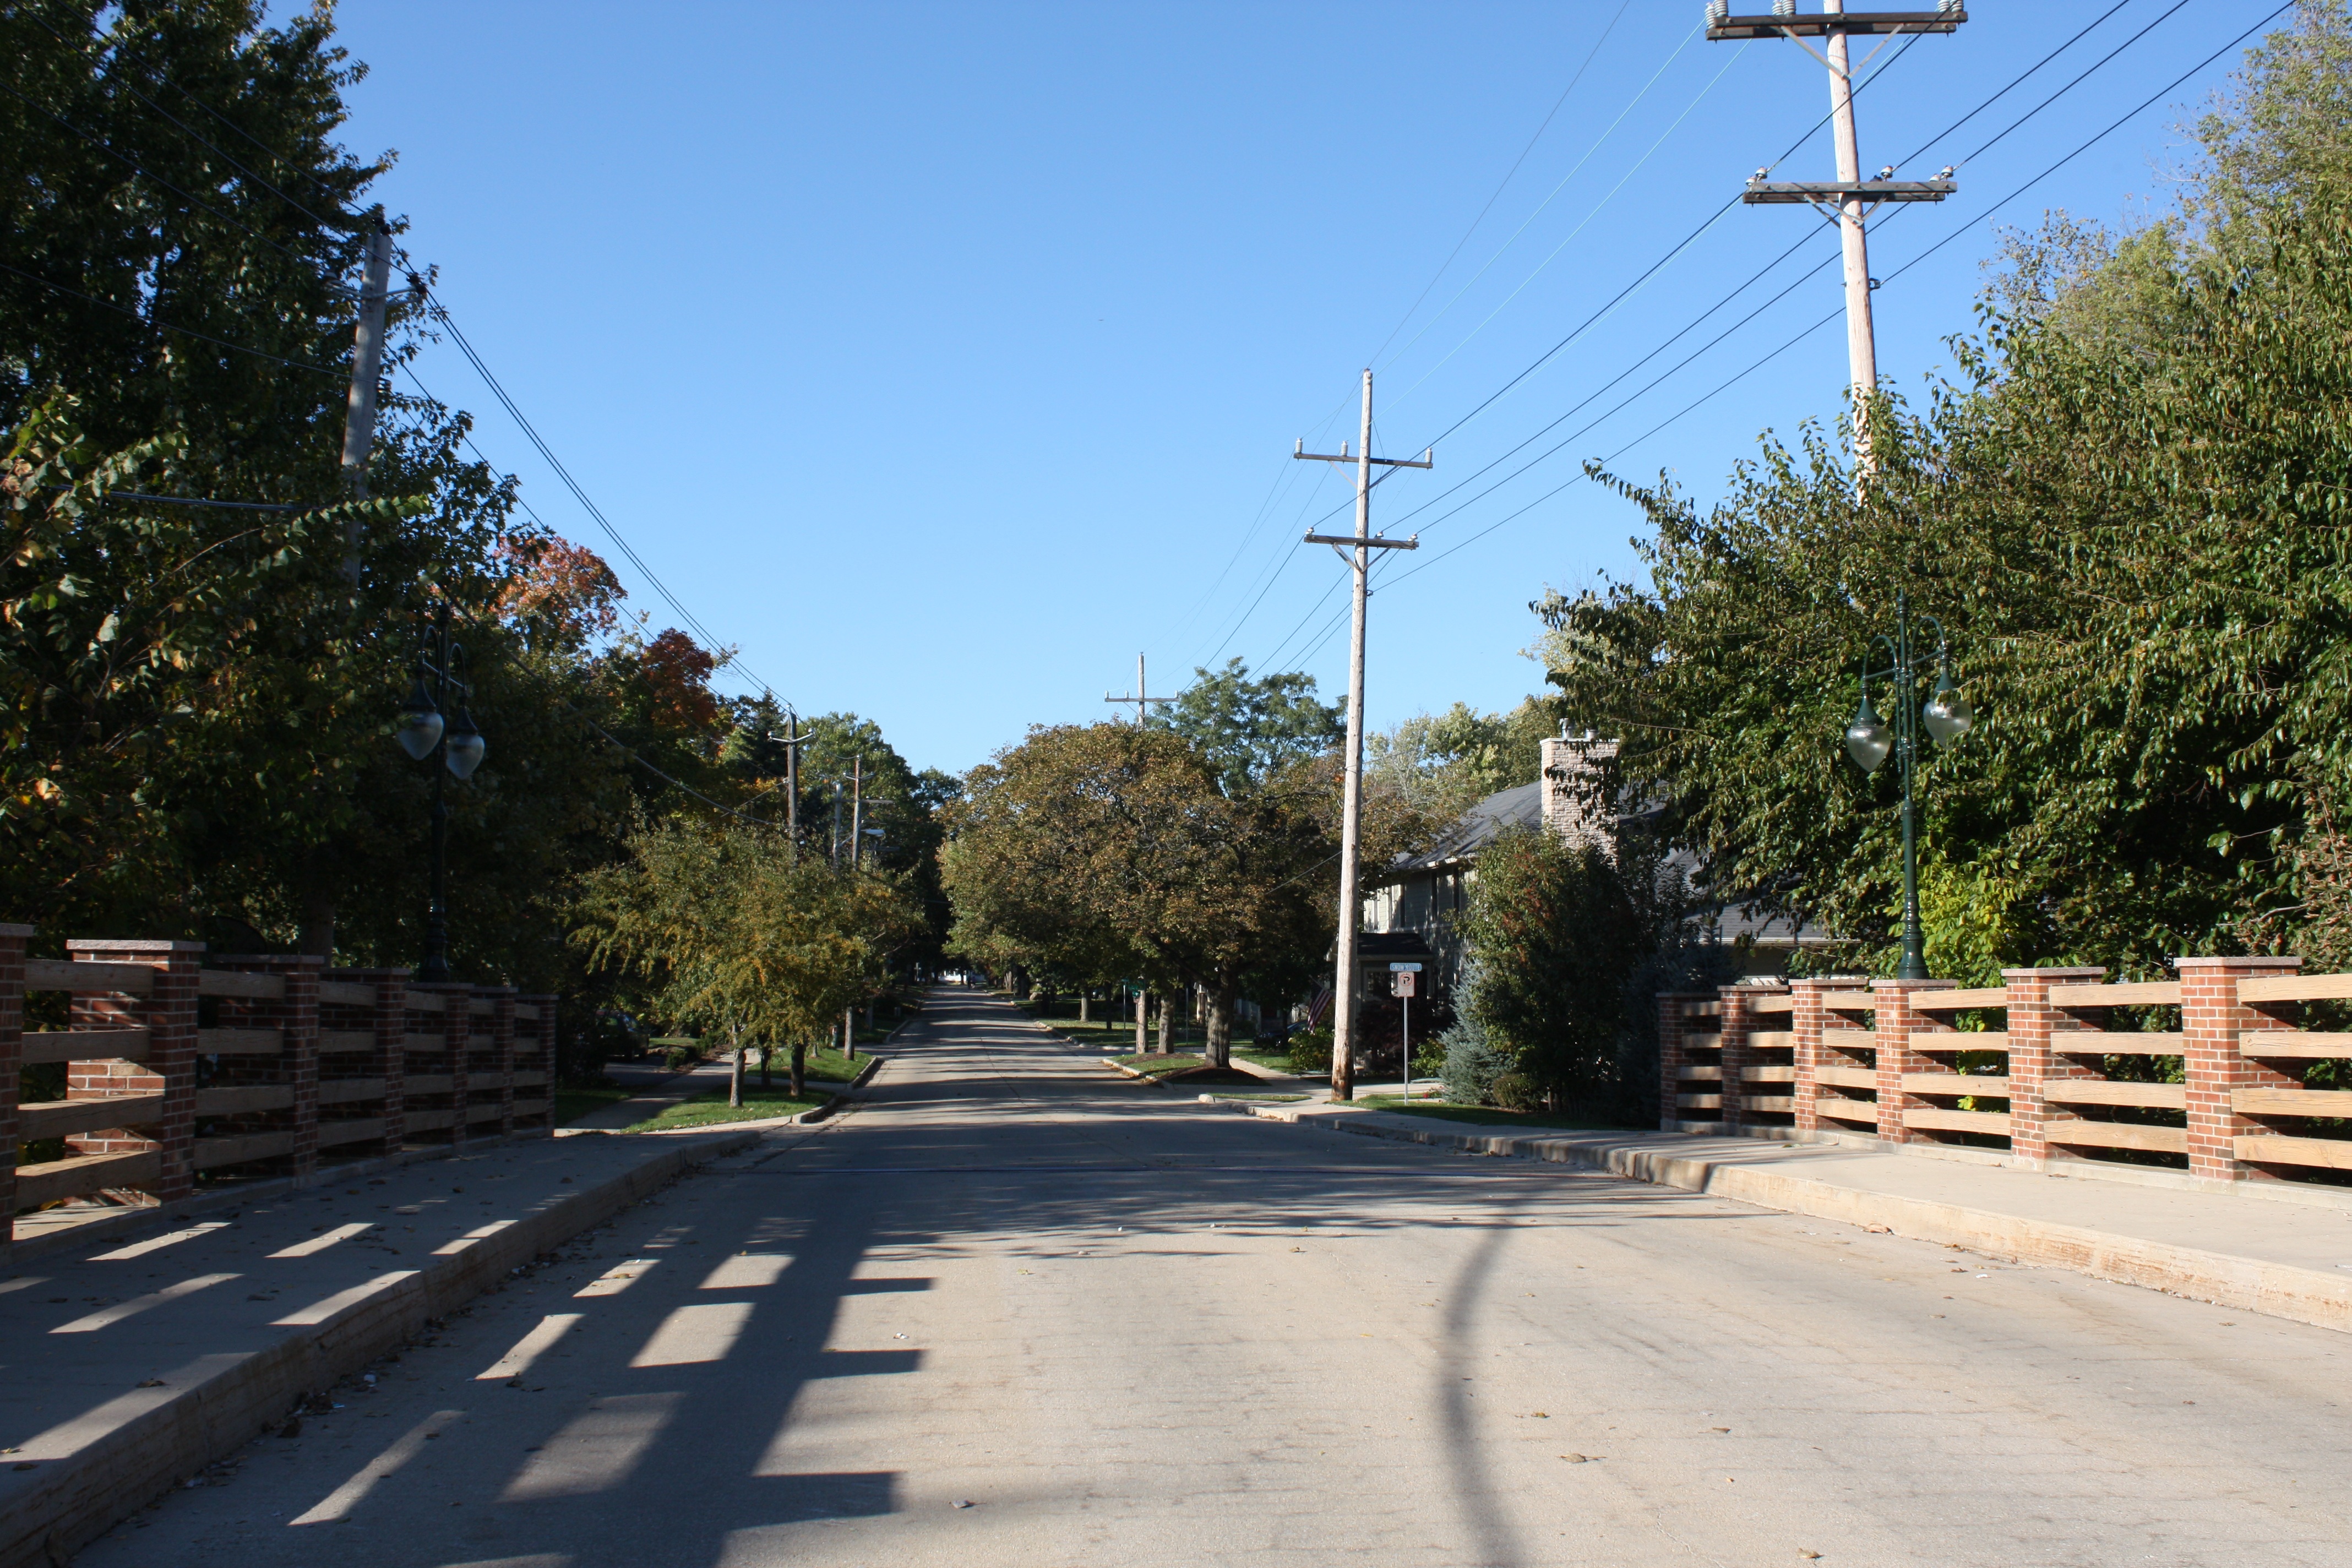
tree, road, bridge, street, town, walkway, suburb, journey, street light, lane, lighting, infrastructure, neighbourhood, residential area